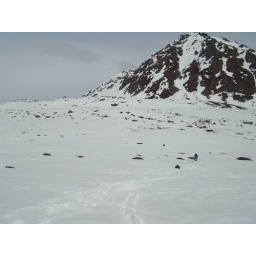
AK07 Josh in orange hat working his way up to Dawn for sledding